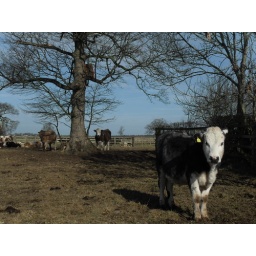
Extra points for spotting the barn owl box up in the oak tree.